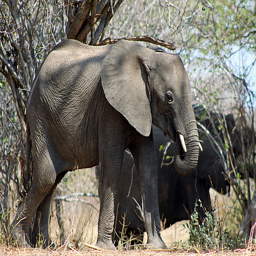
A couple of elephants standing in the middle of a forest.
An elephant looking towards the camera out side.
An elephant with a big rock beneath him as he stands in the bush.
On a bright day, a young elephant in partial shade near a tree.
An elephant stands by a tree while putting trunk in his mouth